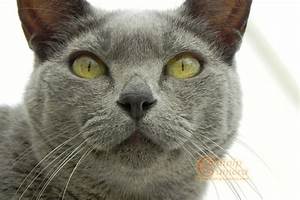
Label: cat